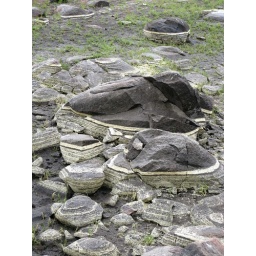
striations created by pine pollen floating on the surface of the water